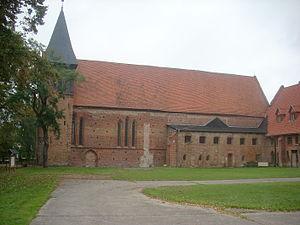
Rühn est une municipalité allemande du land de Mecklembourg-Poméranie-Occidentale et l'arrondissement de Rostock. En 2013, elle comptait 618 hab.